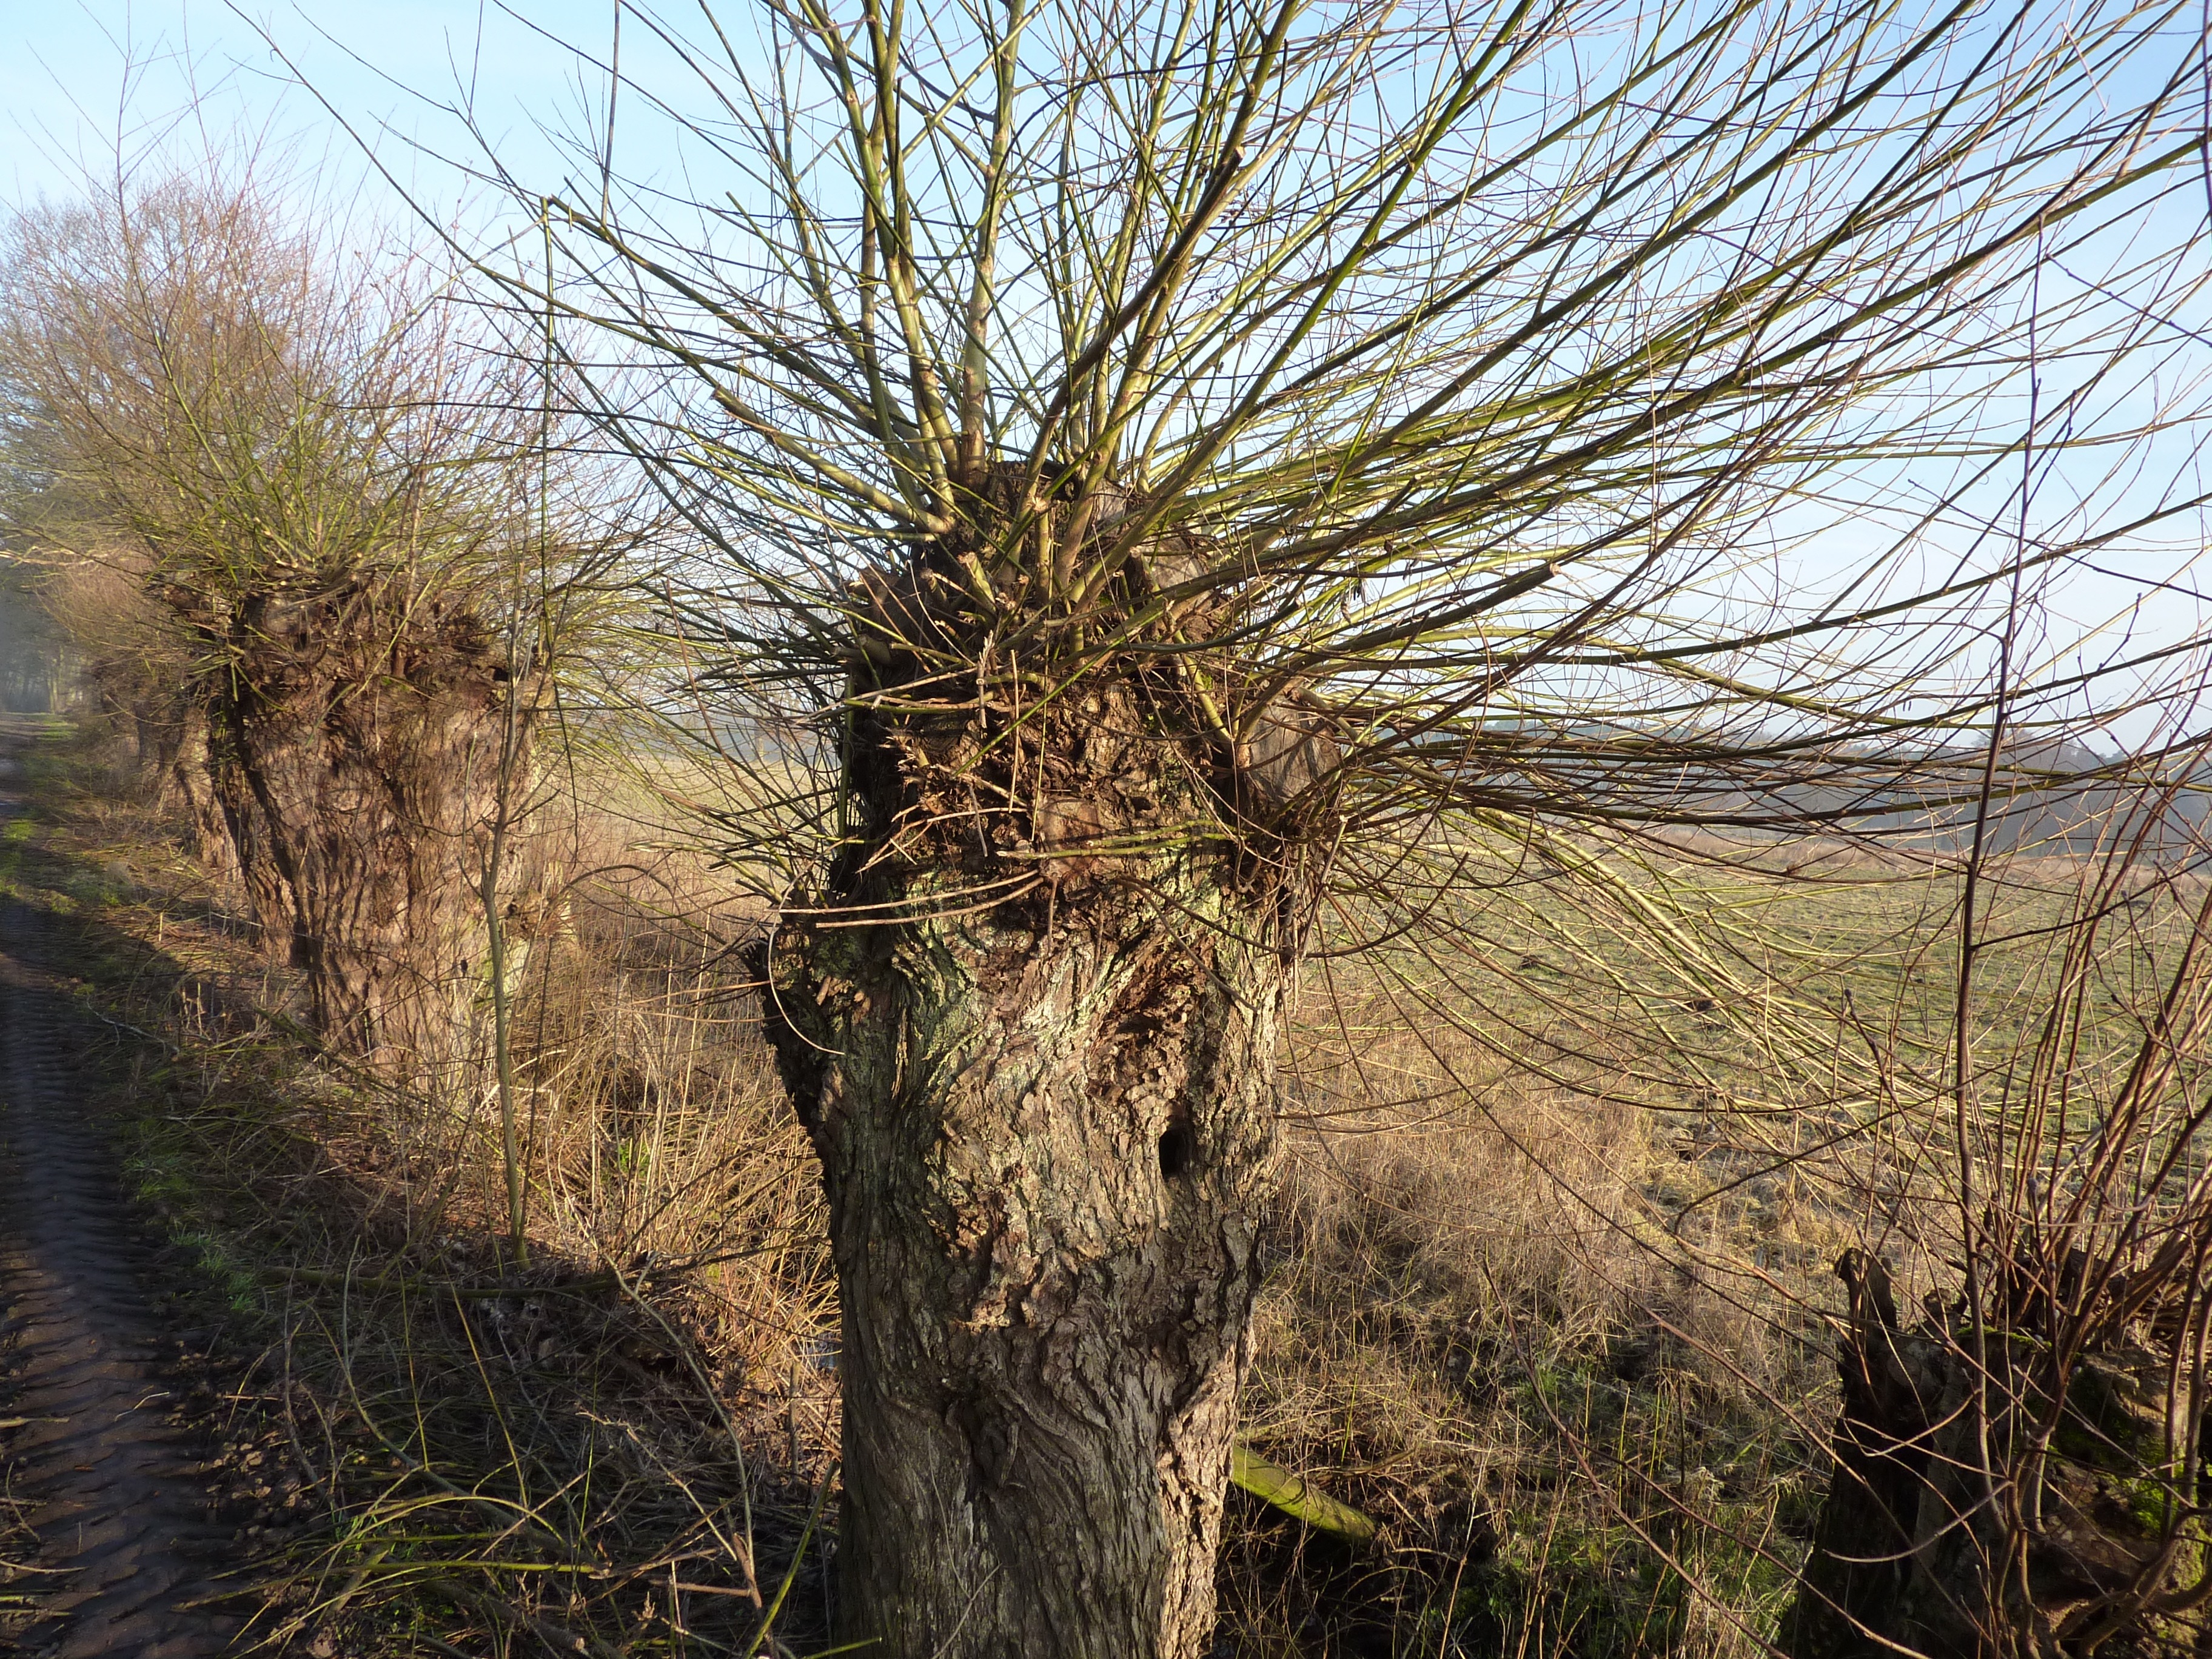
tree, plant, trunk, pasture, botany, flora, braid, graze, spruce, branches, salix, flowering plant, date palm, grass family, woody plant, land plant, arecales